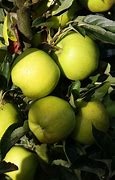
Label: apple